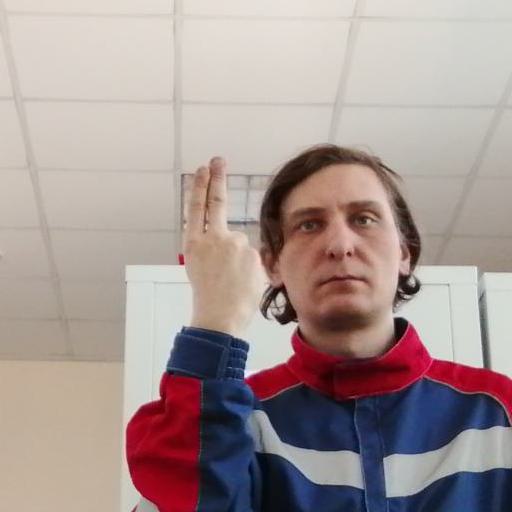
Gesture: two_up_inverted